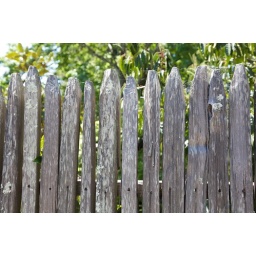
Weathered wooden fence in Mill Valley, CA.